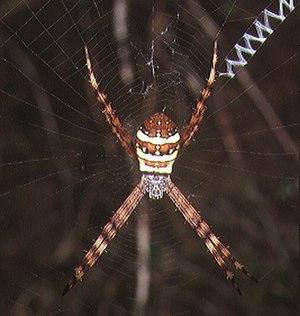
Argiope minuta est une espèce d'araignées aranéomorphes de la famille des Araneidae.